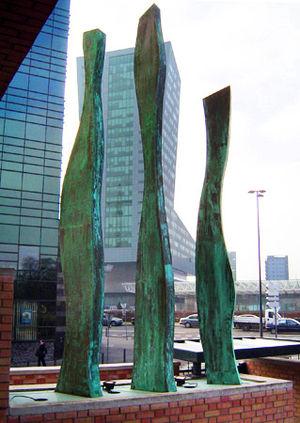
La Famille, sculpture en laiton de Michel Degand, Lille Europe, 2005
Michel Degand, né en 1934 à Loos-lez-Lille, est un artiste français, cartonnier, artiste peintre, plasticien et sculpteur.